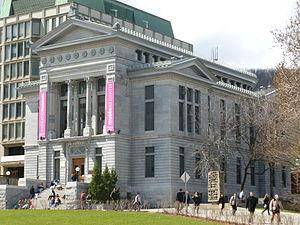
Le musée Redpath à Montréal, Québec Canada
L'Université McGill, située à Montréal, est l'une des plus anciennes universités du Canada. Le régime linguistique de l'université est bilingue. La majorité des cours et l'ensemble des informations administratives y sont officiellement délivrés en anglais, mais le français y est également largement utilisé par les enseignants et les étudiants.